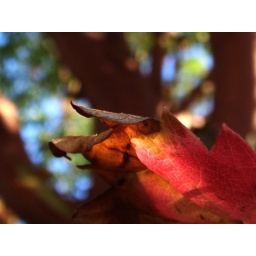
A backlit red leaf stand out from a large Arbutus tree in the background.